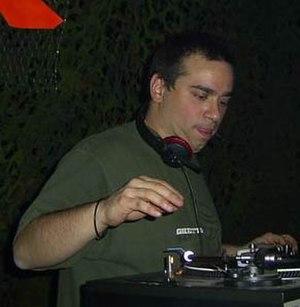
Lenny Dee est un producteur et disc jockey de techno hardcore et gabber américain. Dee décrit sa musique actuelle comme « de l'industrial hardcore et de la techno, ou un mélange des deux : de l'industrial techno. »
Thunderdome est un concept axé sur les musiques électroniques hardcore et gabber, principalement utilisé en tant que franchise médiatique et désignant une variété d'événements, de compilations et autres produits dérivés. Thunderdome est, à l'origine, un festival de musique organisé par l'entreprise événementielle néerlandaise ID&T. Le premier évènement Thunderdome se déroule le 20 juin 1992 à la patinoire du Thialf de Heerenveen, aux Pays-Bas.